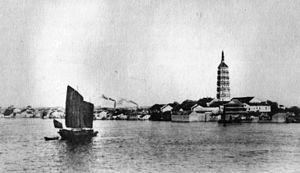
Le monastère bouddhiste, comprenant la pagode de Zhenfeng et le temple de Yingjiang, est situé à Anqing au bord du Yangzi Jiang, dans la province de Anhui, en République populaire de Chine.